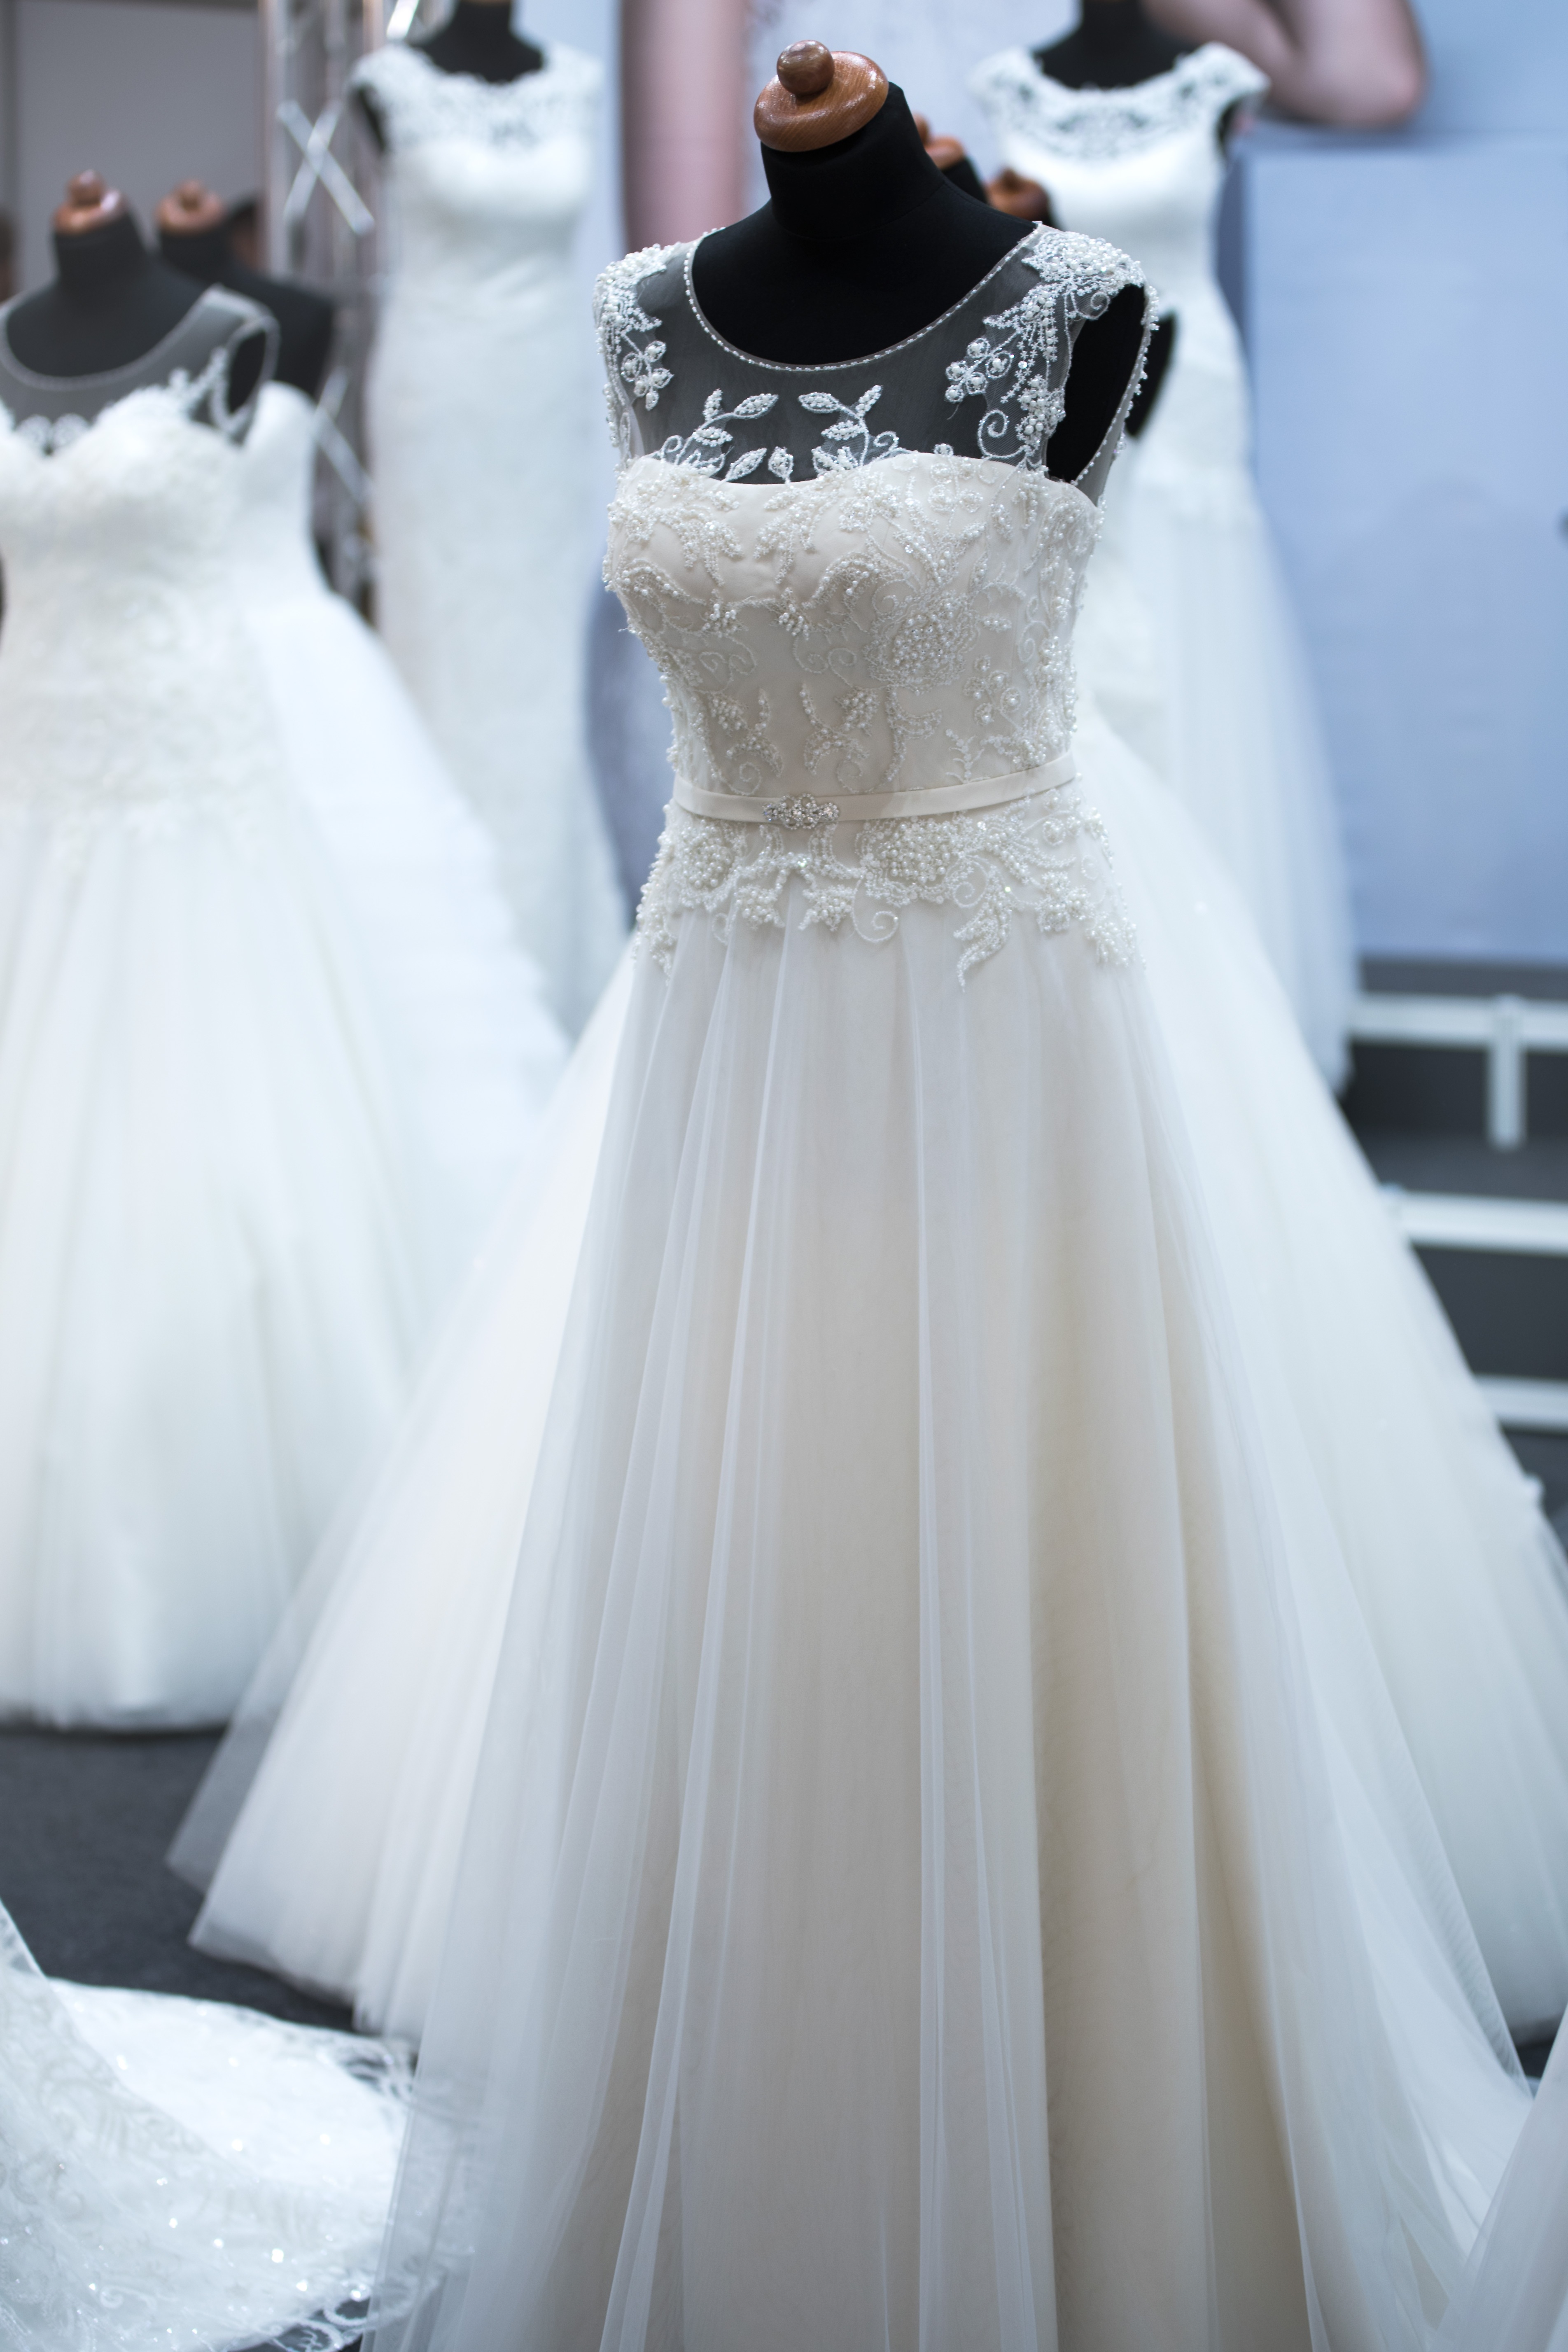
girl, white, shop, fashion, shopping, wedding, wedding dress, bride, marriage, shoulder, dress, design, beautiful, event, gown, trend, joint, the adoption of, photo shoot, chic, the ceremony, fashion model, haute couture, arrangements, formal wear, fashion design, bridal clothing, bridal accessory, cocktail dress, bridal party dress, the elegant, salon of wedding dresses